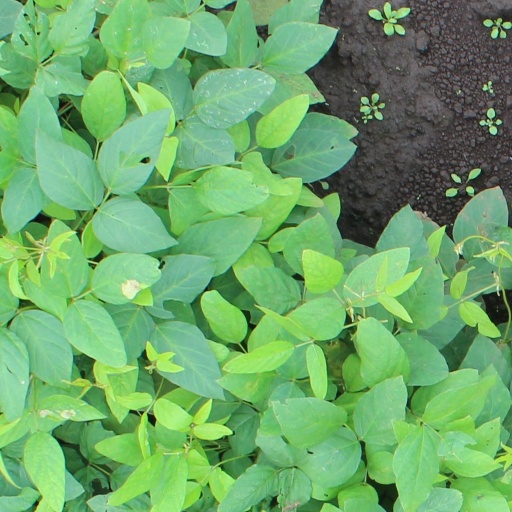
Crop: soybean